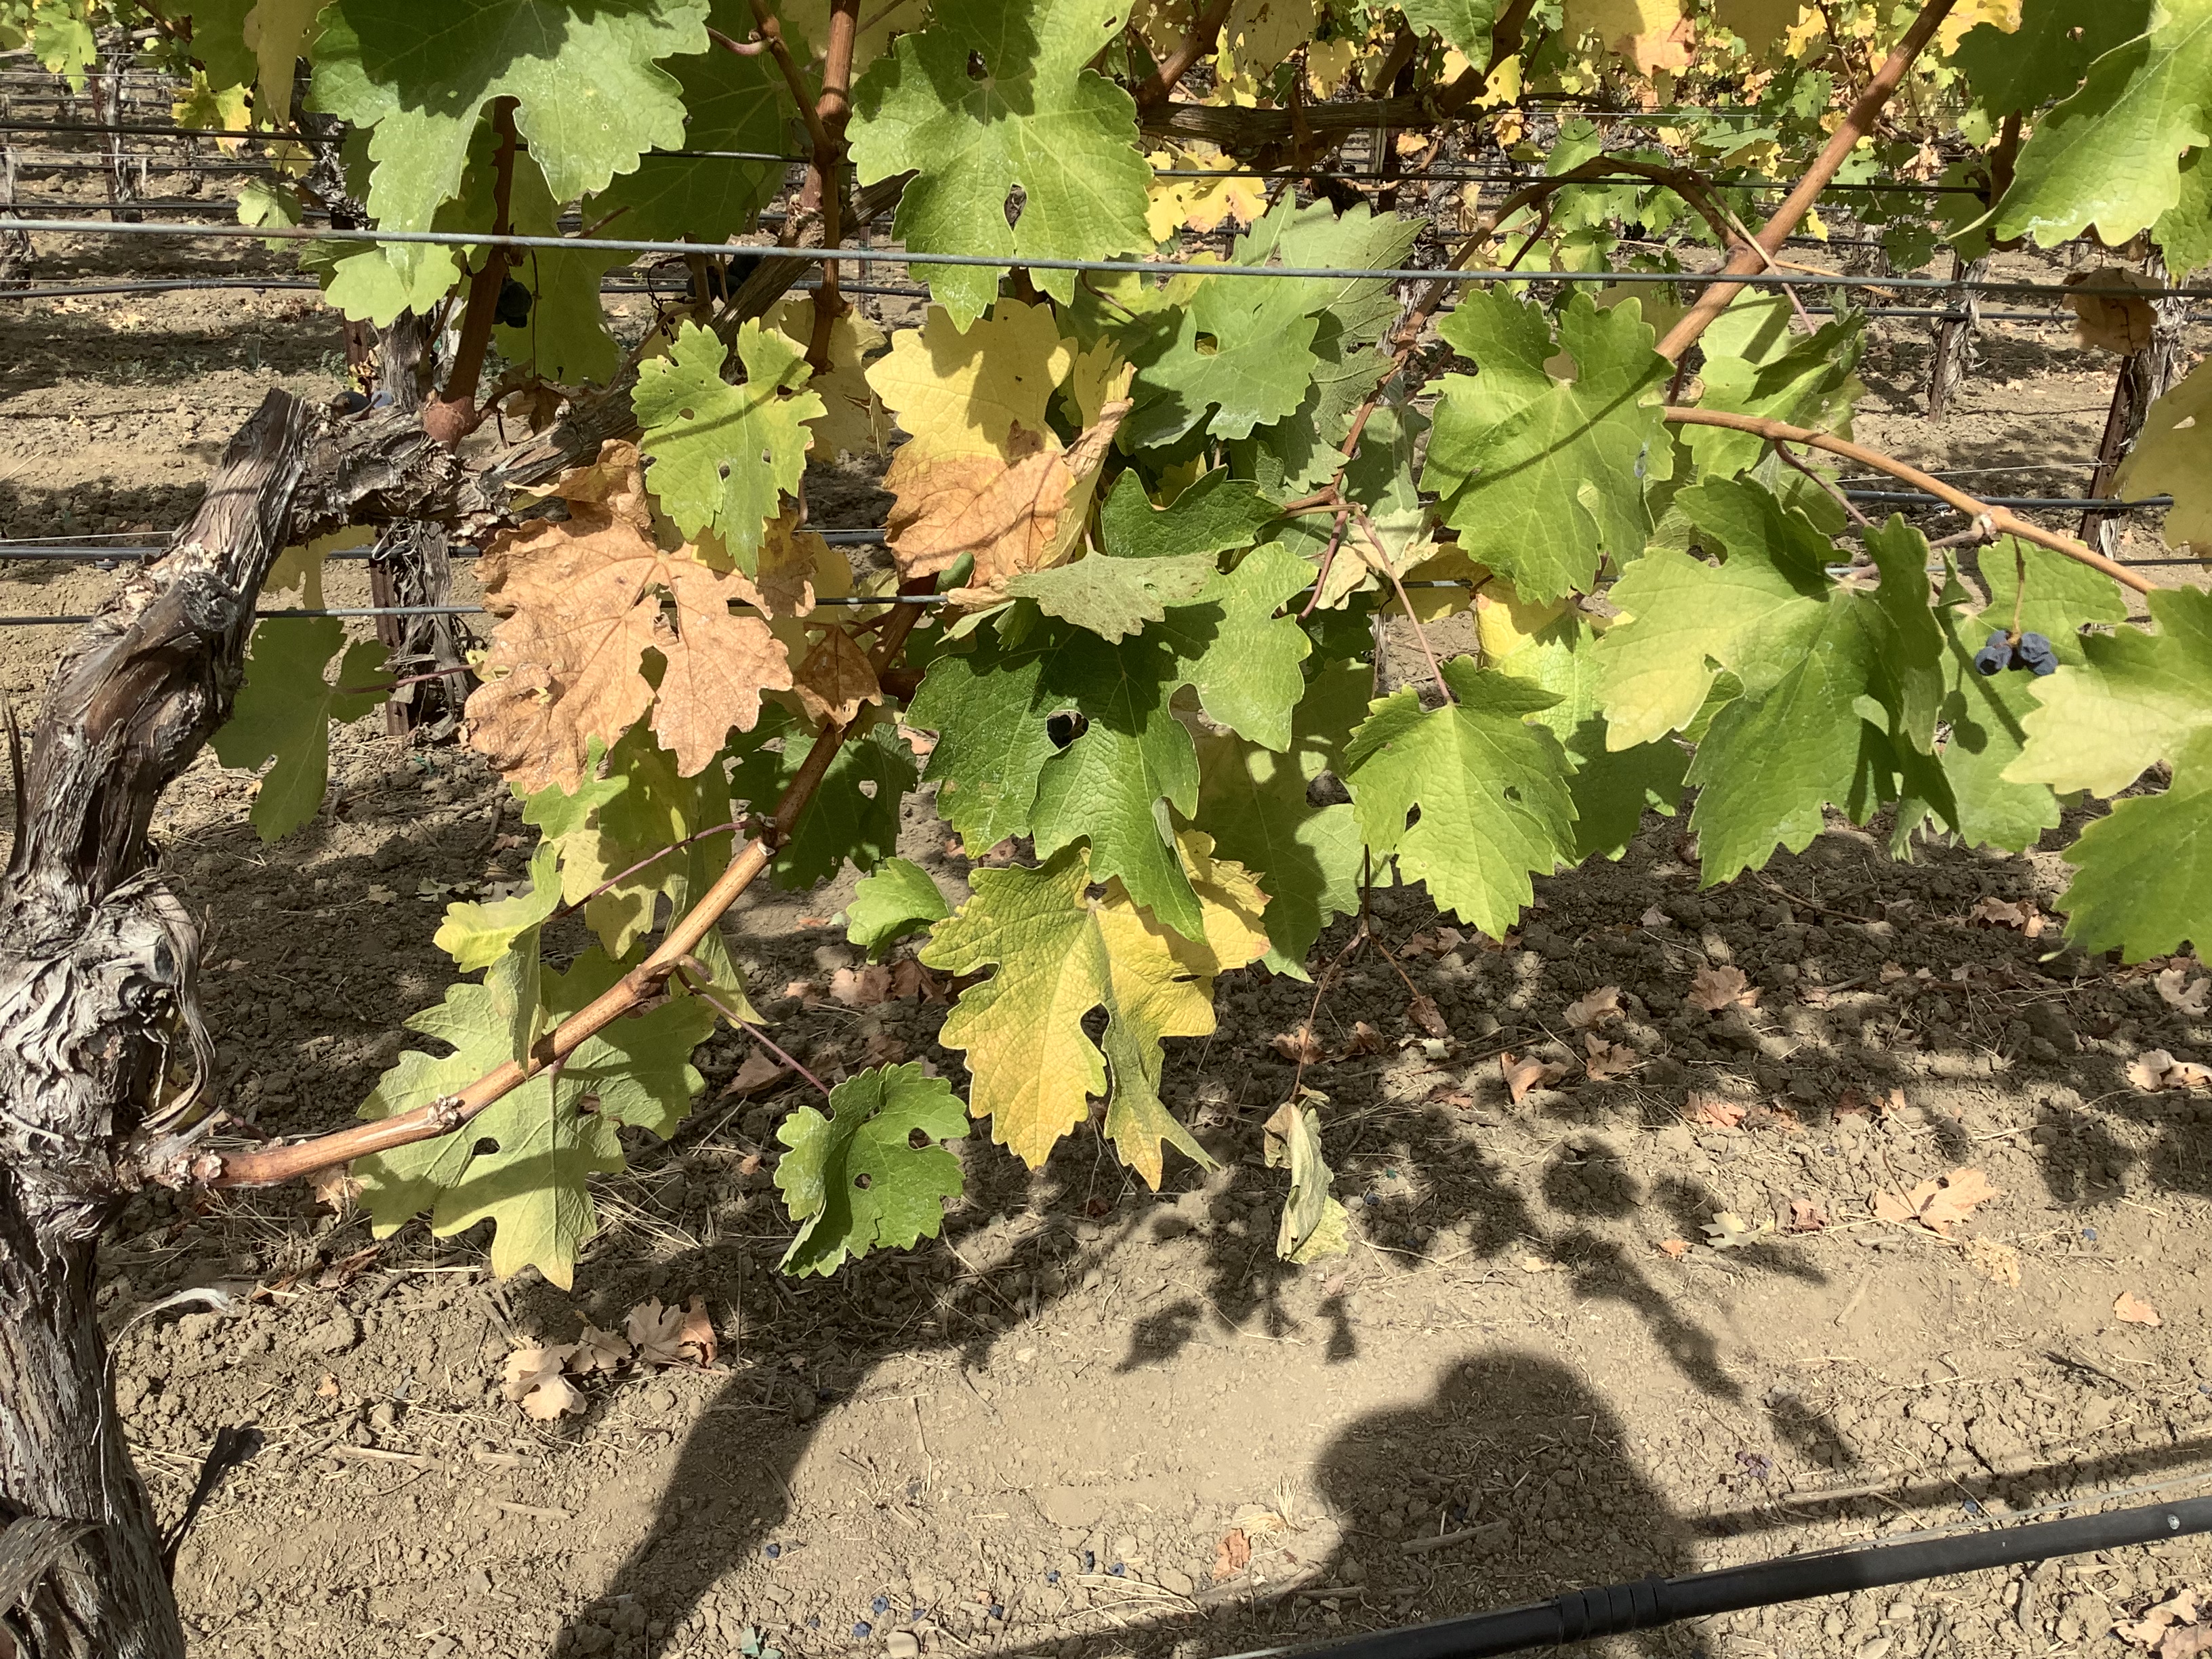
Label: No Virus